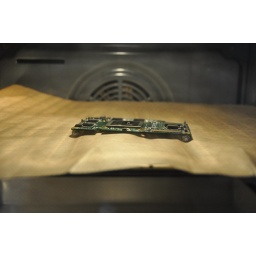
The video card is in the oven - baking at 200 deg C!